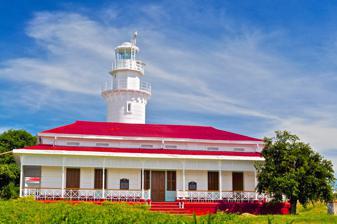
Building: Malabrigo Point Lighthouse
Country: Unknown
Year built: 1896
Historic lighthouse in Batangas, Philippines Lighthouse Malabrigo Point Lighthouse The lighthouse in September 2013 Location Barangay Malabrigo, Lobo , Batangas , Philippines Coordinates 13°35′55″N 121°15′45″E / 13.598687°N 121.262486°E / 13.598687; 121.262486 Tower Constructed 1891 Construction Brick and lime cement Automated 1980 Height 17 metres (56 ft) Shape Round Markings Red tower and lantern Power source solar power Heritage National Historical Landmark Light First lit 1896 Focal height 56 metres (184 ft) Lens First-order Fresnel lens Range 28.71 kilometres (15.50 nmi) Characteristic Fl (3) W 15s. Malabrigo Point Lighthouse , also known as Faro de Punta Malabrigo ( Filipino : Parola ng Punta Malabrigo ), is a historic lighthouse located about 115 kilometres (71 mi) southeast of Manila in Barangay Malabrigo , Lobo , Batangas , Philippines . Completed and lit in 1896, it is one of the oldest working lighthouses in the Philippines as well as the best preserved lighthouse in the country. It serves as a guide for ships passing through the Verde Island Passage going to either Batangas Bay or Sibuyan Sea . History The lighthouse in 1903 One of the two NHCP historical markers installed in 2007 designating the lighthouse as a National Historical Landmark The Malabrigo Point Lighthouse was among the lighthouses constructed by the Spanish colonial authorities in the Philippines from 1846 to 1896 as part of the Plan General de Alumbrado de Maritimo de las Costas del Archipelago de Filipino (Masterplan for the Lighting of the Maritime Coasts of the Philippine Archipelago), the goal of which was to install 55 lighthouses all over the archipelago, including its remotest corners. At the time, Malabrigo Point was considered a dangerous area among seafarers because of its rocky coastline and strong currents especially during the monsoon season, hence, its name which comes from the Spanish words mal abrigo , meaning "bad shelter." In 1891, Spanish engineer Guillermo Brockman, who also designed the lighthouses at Capul Island and San Bernardino Island , created a design for a lighthouse in Punta Malabrigo which consisted of a Victorian architecture-inspired cylindrical brick tower with a metal staircase and double balcony, lighthouse keeper's quarters, and machine room. The company of Chinese contractor Jose Garcia constructed the lighthouse out of brick and lime cement and completed it in 1896, with the lighthouse being lit for the first time on October 1, 1896. After the American annexation of the Philippines in 1898, the management of the Spanish-built lighthouses in the country fell into American hands. From 1900 to 1902 — the height of the Philippine–American War — the American gunboat USS Villalobos , a former Spanish gunboat captured after the American annexation of the Philippines, guarded the lighthouse. The gunboat regularly patrolled the area around the lighthouses at Cape Santiago , Malabrigo Point and Cabra Island from its base in Cavite , maintaining a communication link with the Marines guarding lighthouses and keeping a sharp lookout for smuggling and trafficking of supplies to Filipino revolutionaries. During World War II , the top of the lighthouse was damaged by machine gun fire from advancing American forces who thought it was being used as a Japanese garrison. After the war, the Philippine Coast Guard (PCG) and the Department of Public Works and Highways repaired the lighthouse. In 1980, the lighthouse was automated following the replacement of its damaged lens with a light bulb donated by the Japan International Cooperation Agency (JICA). The bulb has since been replaced with a modern, solar-powered halogen light purchased through a loan grant by JICA and installed by the PCG in 1994. In 2004, Olympic swimmer Akiko Thomson formed the nonprofit group Friends of Malabrigo, which signed an agreement with the PCG allowing them to develop and preserve the lighthouse into a sports and ecotourism site where youth swimming and sailing competitions as well as ecological and tourism-related activities will be held. However, these plans did not materialize. On November 27, 2006, the National Historical Commission of the Philippines installed two historical markers in Filipino and English , designating it a National Historical Landmark. The municipality of Lobo, where the lighthouse is located, signed an agreement with the PCG to adopt the lighthouse in 2014 and began renovating and repainting the structure, and has since become the best preserved lighthouse in the country. In 2016, the PCG named its second Parola -class patrol vessel BRP Malabrigo after the lighthouse. In popular media The Malabrigo Point Lighthouse has been the site of filming for a number of Filipino movies and televisions shows, including the 1975 film Ibong Lukaret starring Vilma Santos and the 2018 ABS-CBN afternoon soap opera Precious Hearts Romances Presents: Araw Gabi starring JM De Guzman and Barbie Imperial . In 2006, a film crew that conducted an unauthorized shoot caused minor damage to the lighthouse, leading the NHCP to declare it a National Historical Landmark to protect the site. The PCG and the local government now prohibits filming within the site without a permit from the Mayor's Office. See also List of lighthouses in the Philippines Lobo, Batangas BRP Malabrigo (MRRV-4402) References